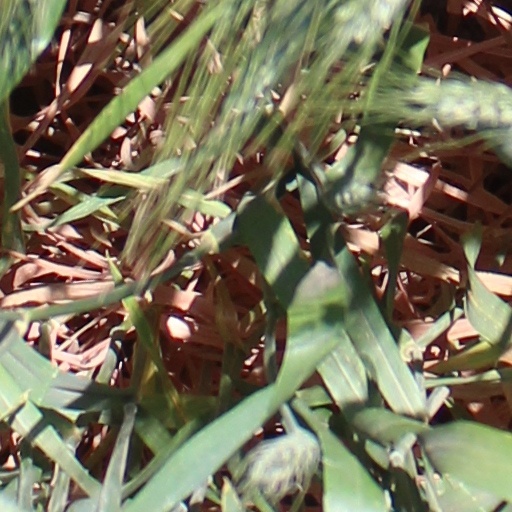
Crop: wheat